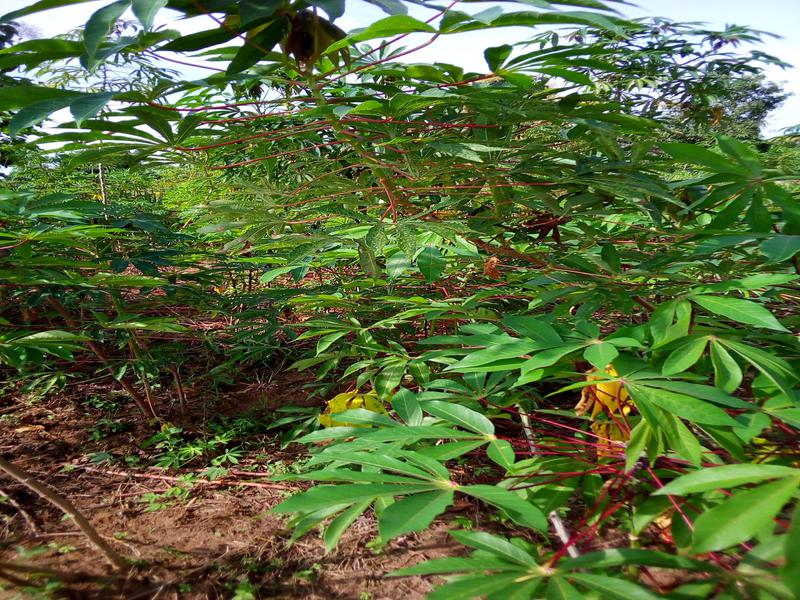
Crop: cassava
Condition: healthy